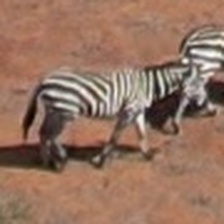
Pose orientation: right